Admiralty Shipyards

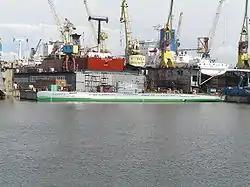
Russian submarine S-189 (project 613) Whiskey class in Saint-Petersburg, Russia (July 2007); being turned into a museum

Military shipbuilding consists of orders from the Russian Ministry of Defense and export orders for foreign governments. The shipyard's military orders are primarily submarines, but also include non-military repair, modernization and building of other underwater technical innovations for oceanic development.